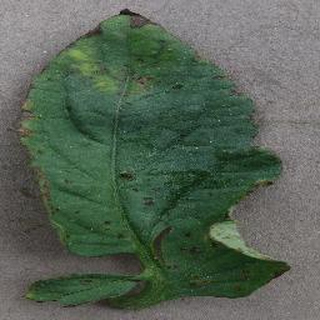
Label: tomato_bacterial_spot